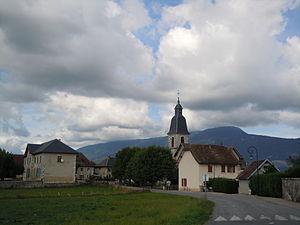
Ayn - Savoie
Ayn est une commune française située dans le département de la Savoie, en région Auvergne-Rhône-Alpes.